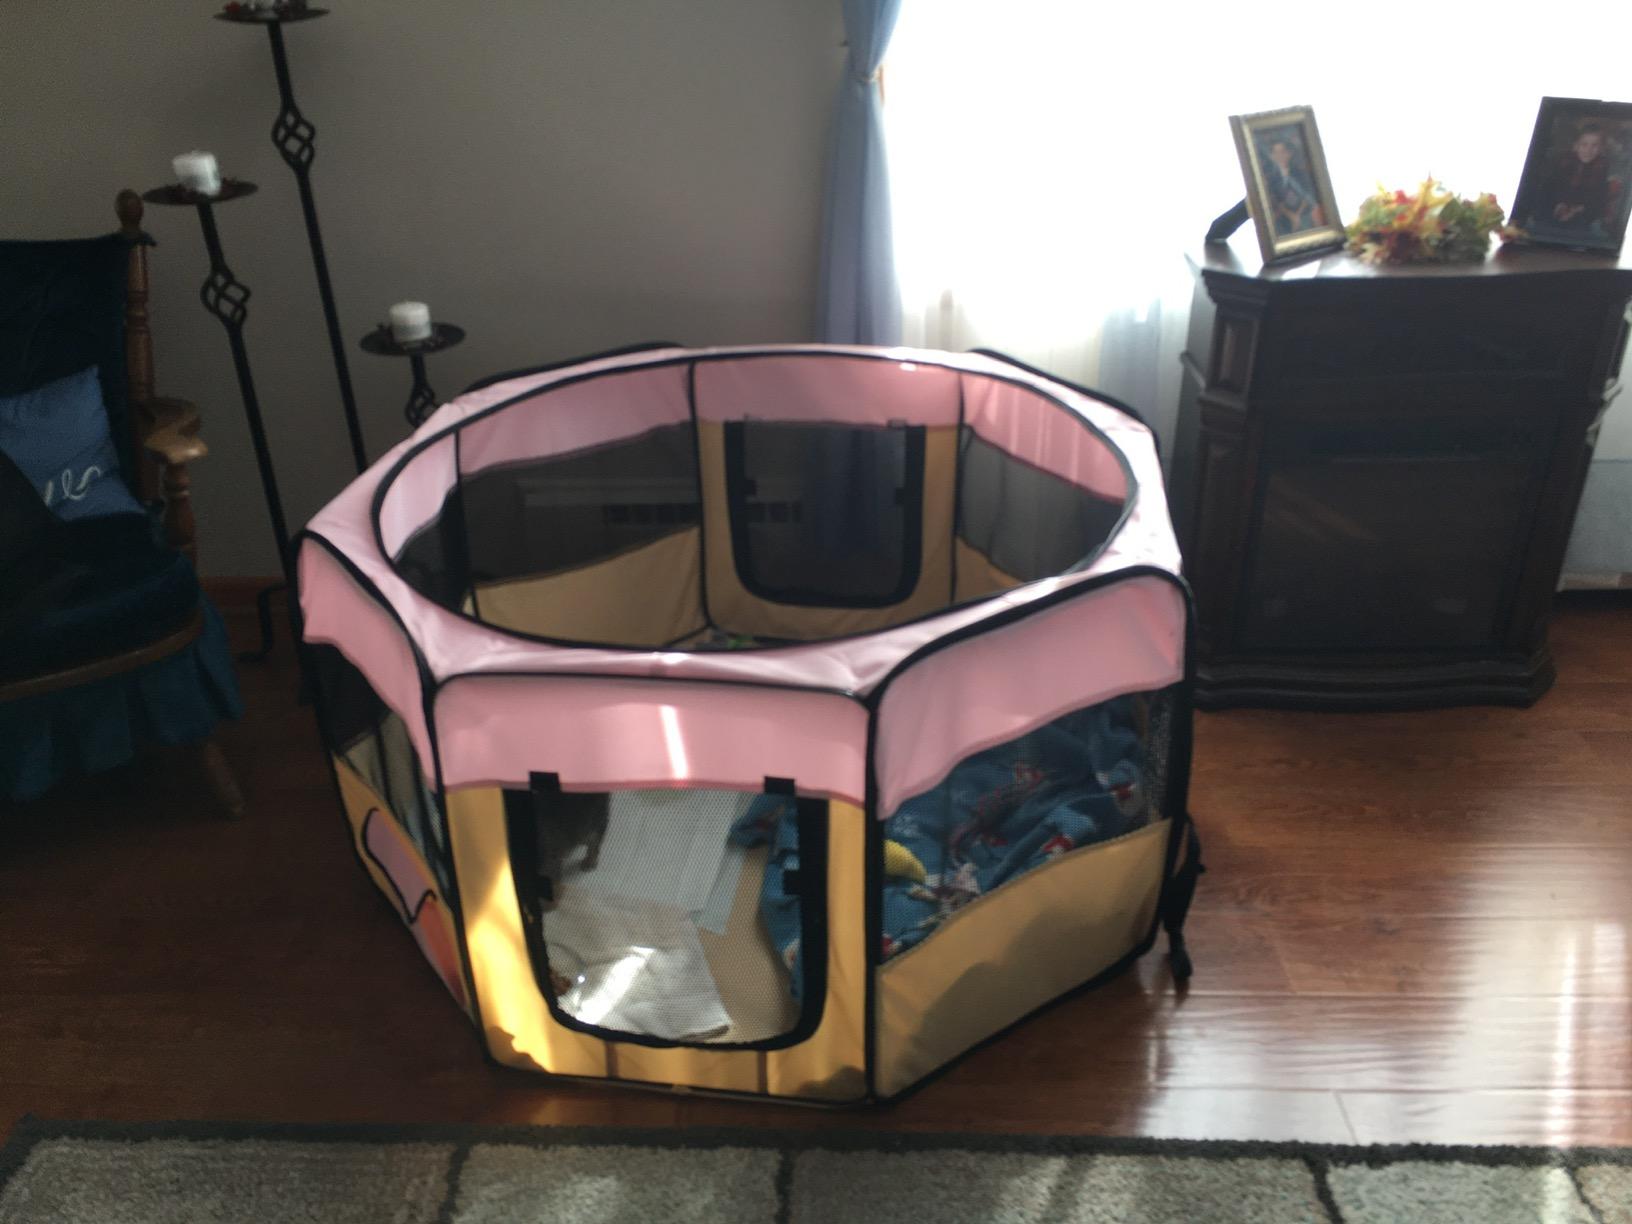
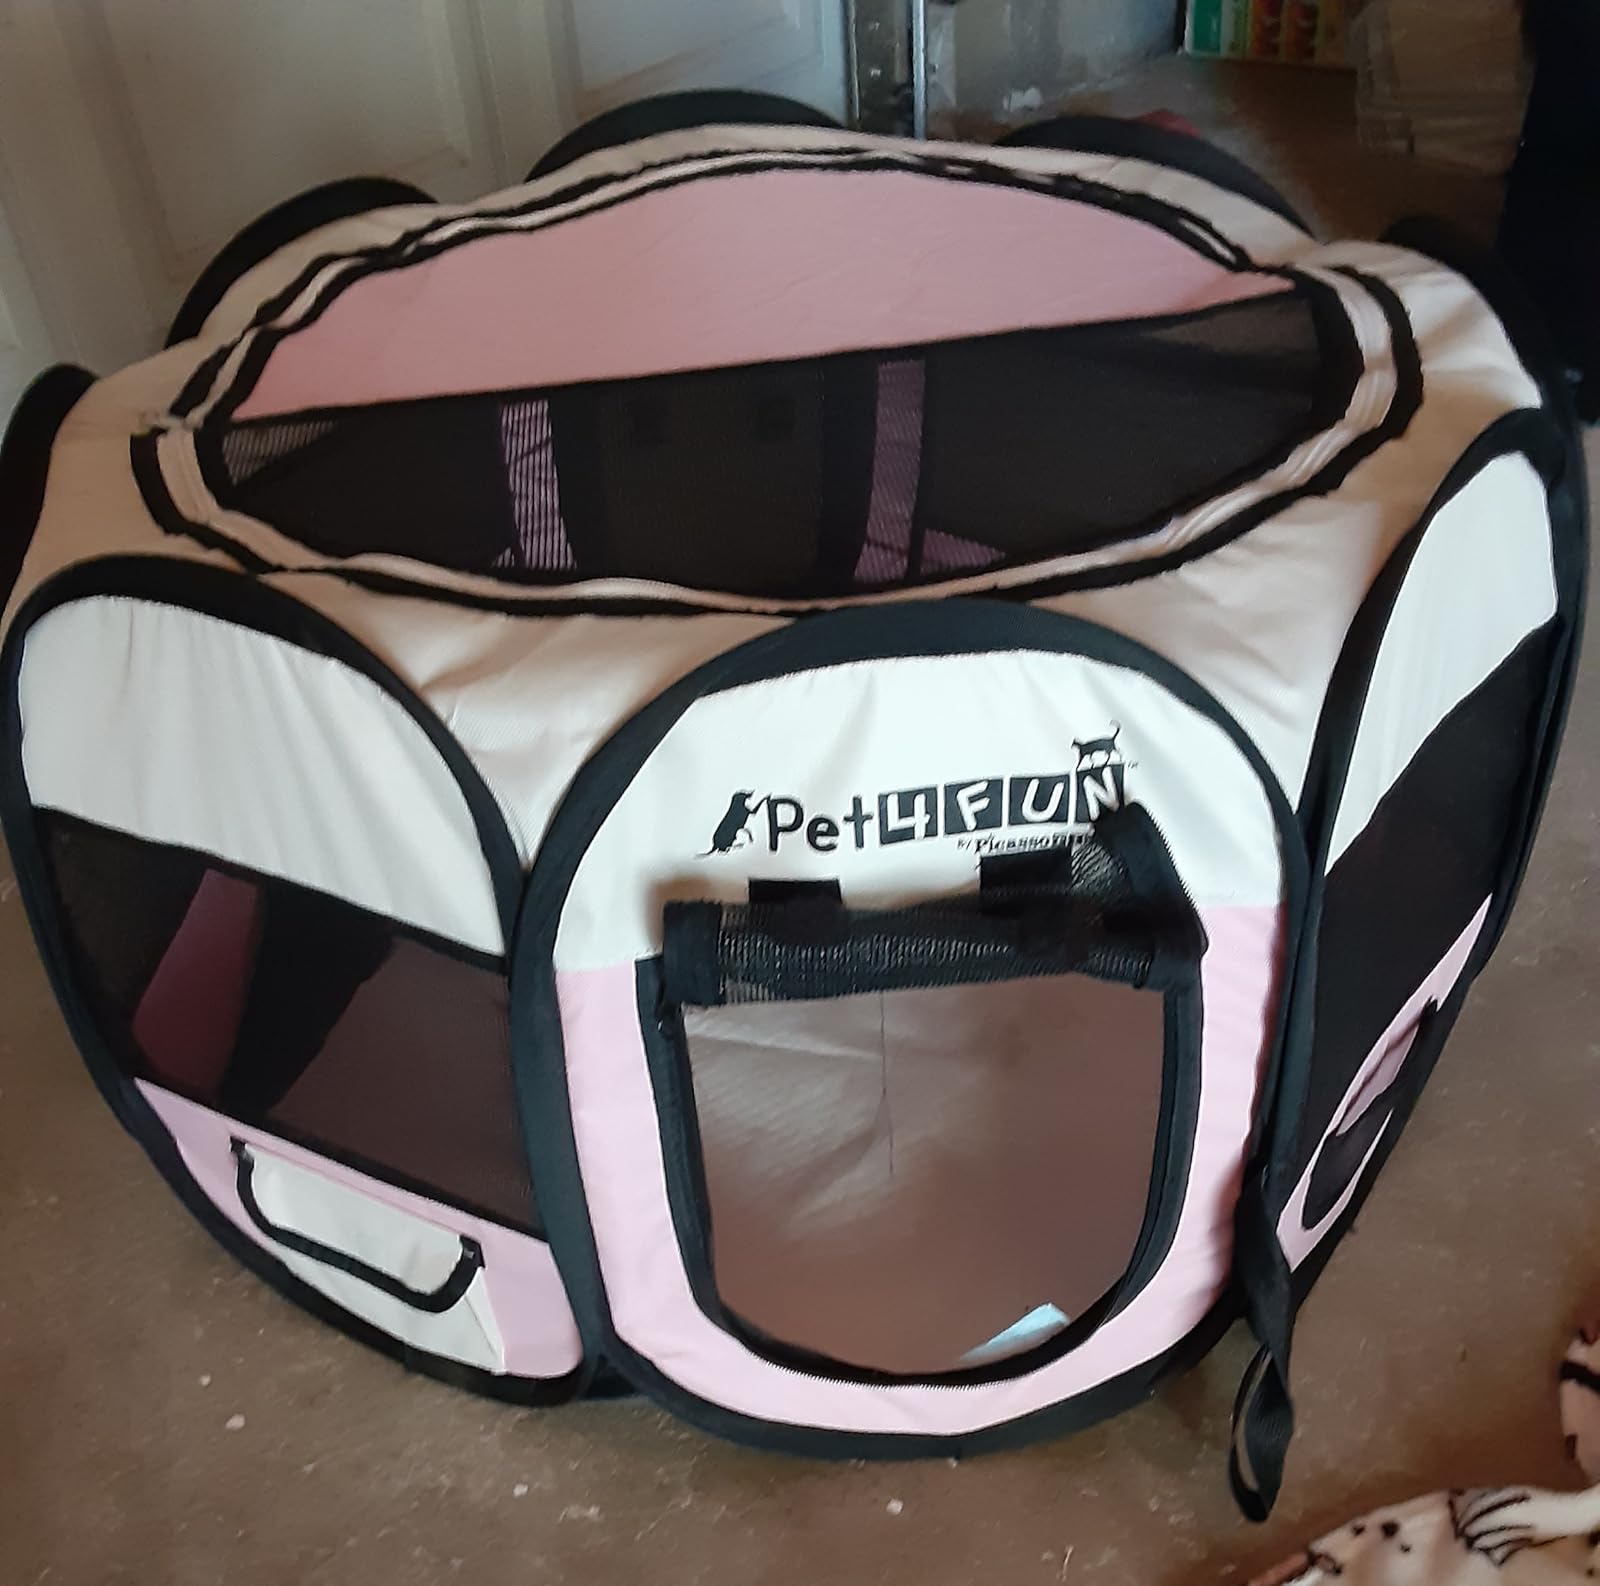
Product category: items_kennel
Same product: no